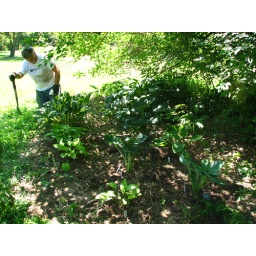
hosta bed under the mulberry tree